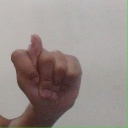
अक्षर: ट